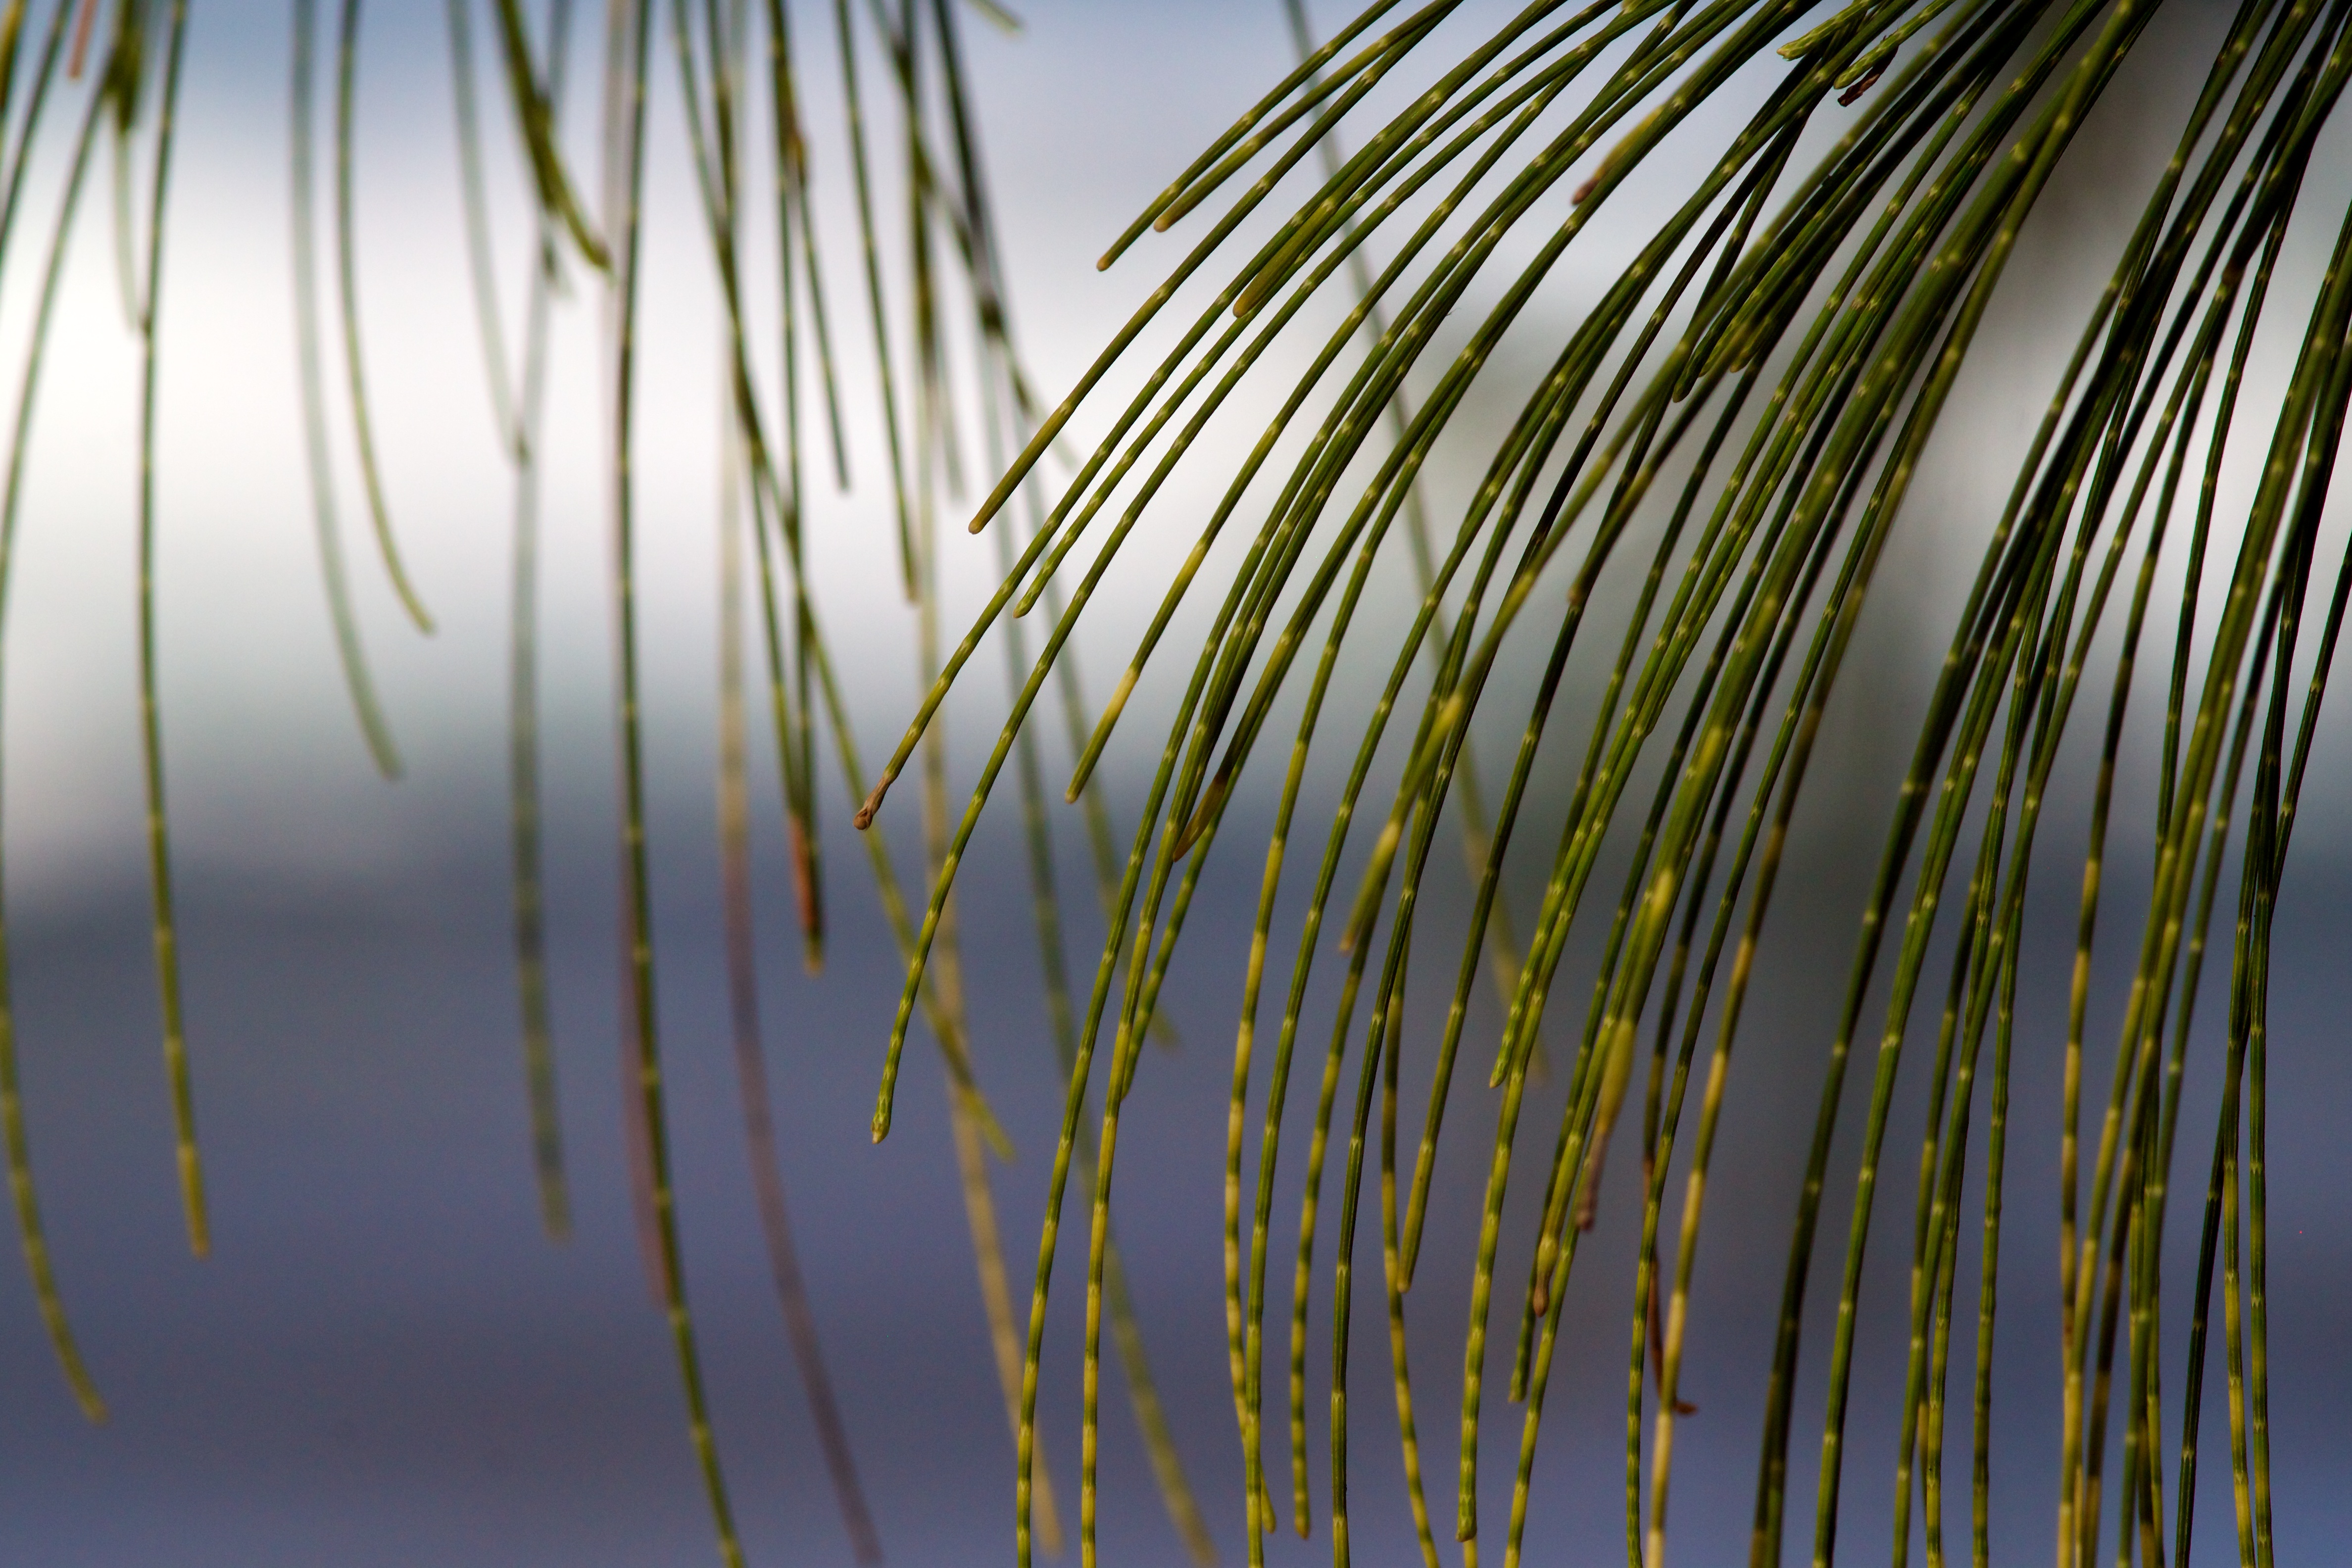
tree, water, nature, grass, branch, plant, sunlight, leaf, flower, line, green, reflection, botany, flora, close up, hawaiikauai, macro photography, grass family, plant stem, arecales, palm family